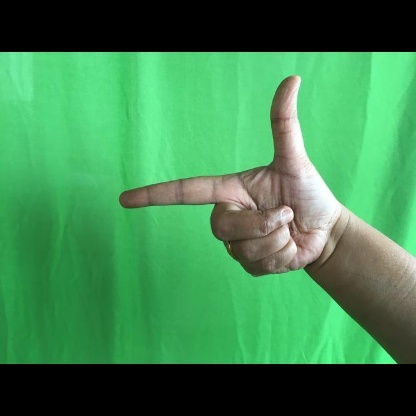
Mudra: Chandrakala